San Juancito, Honduras

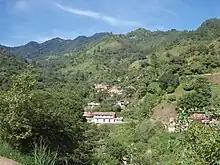
The steep setting of San Juancito, Barrio Arriba.

Because of its history as a mining town, San Juancito was not founded with thought being given to terrain. It is perched in the mountains on very uneven land, and therefore does not have the Spanish-inspired central layout that tends to be the style of rural Honduran communities. For this, San Juancito is really an agglomeration of four core barrios, and three outlying dependent hamlets. The four core barrios are known by residents as Barrio el Centro, Barrio Arriba, El Plan, and Carboneras, and are divided by rivers and precipices. Two rivers meet in Barrio El Centro, with two bridges traversing them. The three outlying dependent hamlets are known as Nuevo Rosario (the former headquarters of mining operations), Guacamaya, and Plan Grande. The first two are located along an old mining road about 350 meters (1150 feet) above San Juancito proper, each about 2.5 kilometers from the town center. Nuevo Rosario and Guacamayas are located at 1621 meters (5300 feet) and 1538 meters (5000 feet) above sea-level, respectively.